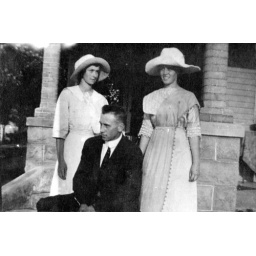
Two woman and a man in front of a house - probably in Indianapolis, IN. Nice hats on the women.